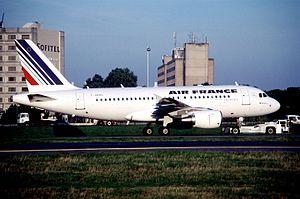
Air France est la compagnie aérienne nationale française, fondée le 7 octobre 1933. Ses activités principales sont le transport de passagers, de fret ainsi que la maintenance et l'entretien des avions.